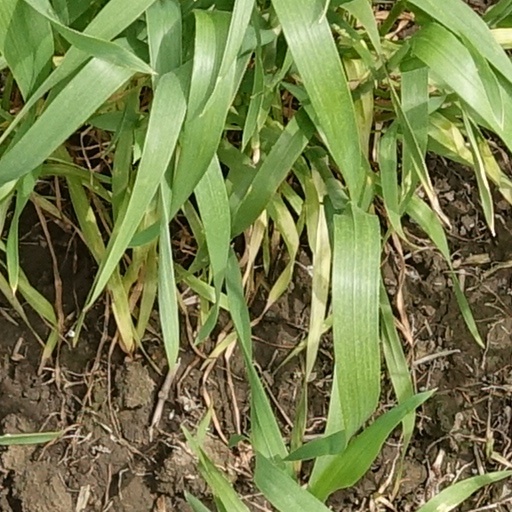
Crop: wheat